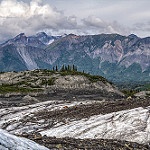
Scene: Outdoor